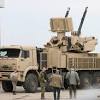
Label: Air Defense